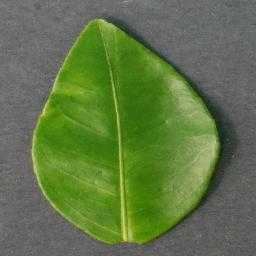
Label: Orange___Haunglongbing_(Citrus_greening)